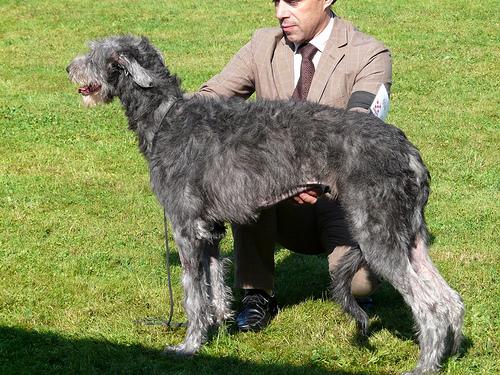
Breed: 224-n000056-Scottish_deerhound